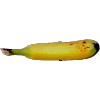
Label: Banana Lady Finger 1